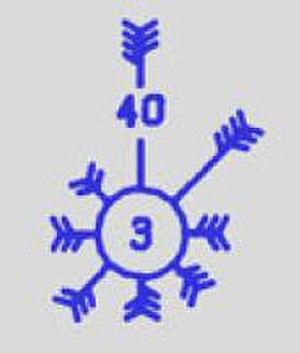
exemple de rose des vents d'une carte de pilotage
Une pilot chart ou pilot-chart est une carte marine employée dans le domaine maritime afin de déterminer une route en fonction des conditions climatiques moyennes pour chaque mois de l’année.